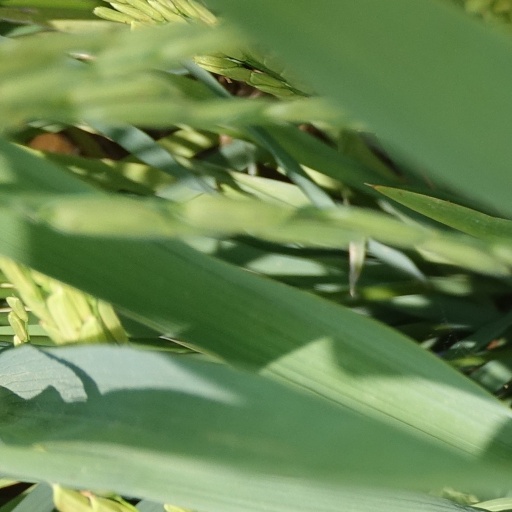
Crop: rice